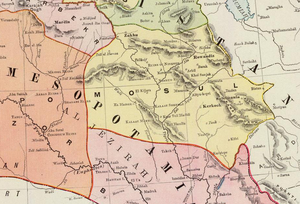
Le vilayet de Mossoul était une division administrative de premier niveau de l'Empire ottoman. Il a été créé à partir des sandjaks du nord de vilayet de Bagdad en 1878.